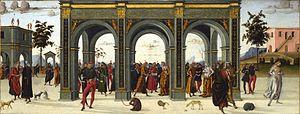
Griselda ou Girselidis est un personnage féminin du folklore européen mis en avant comme un modèle de femme patiente et obéissante.